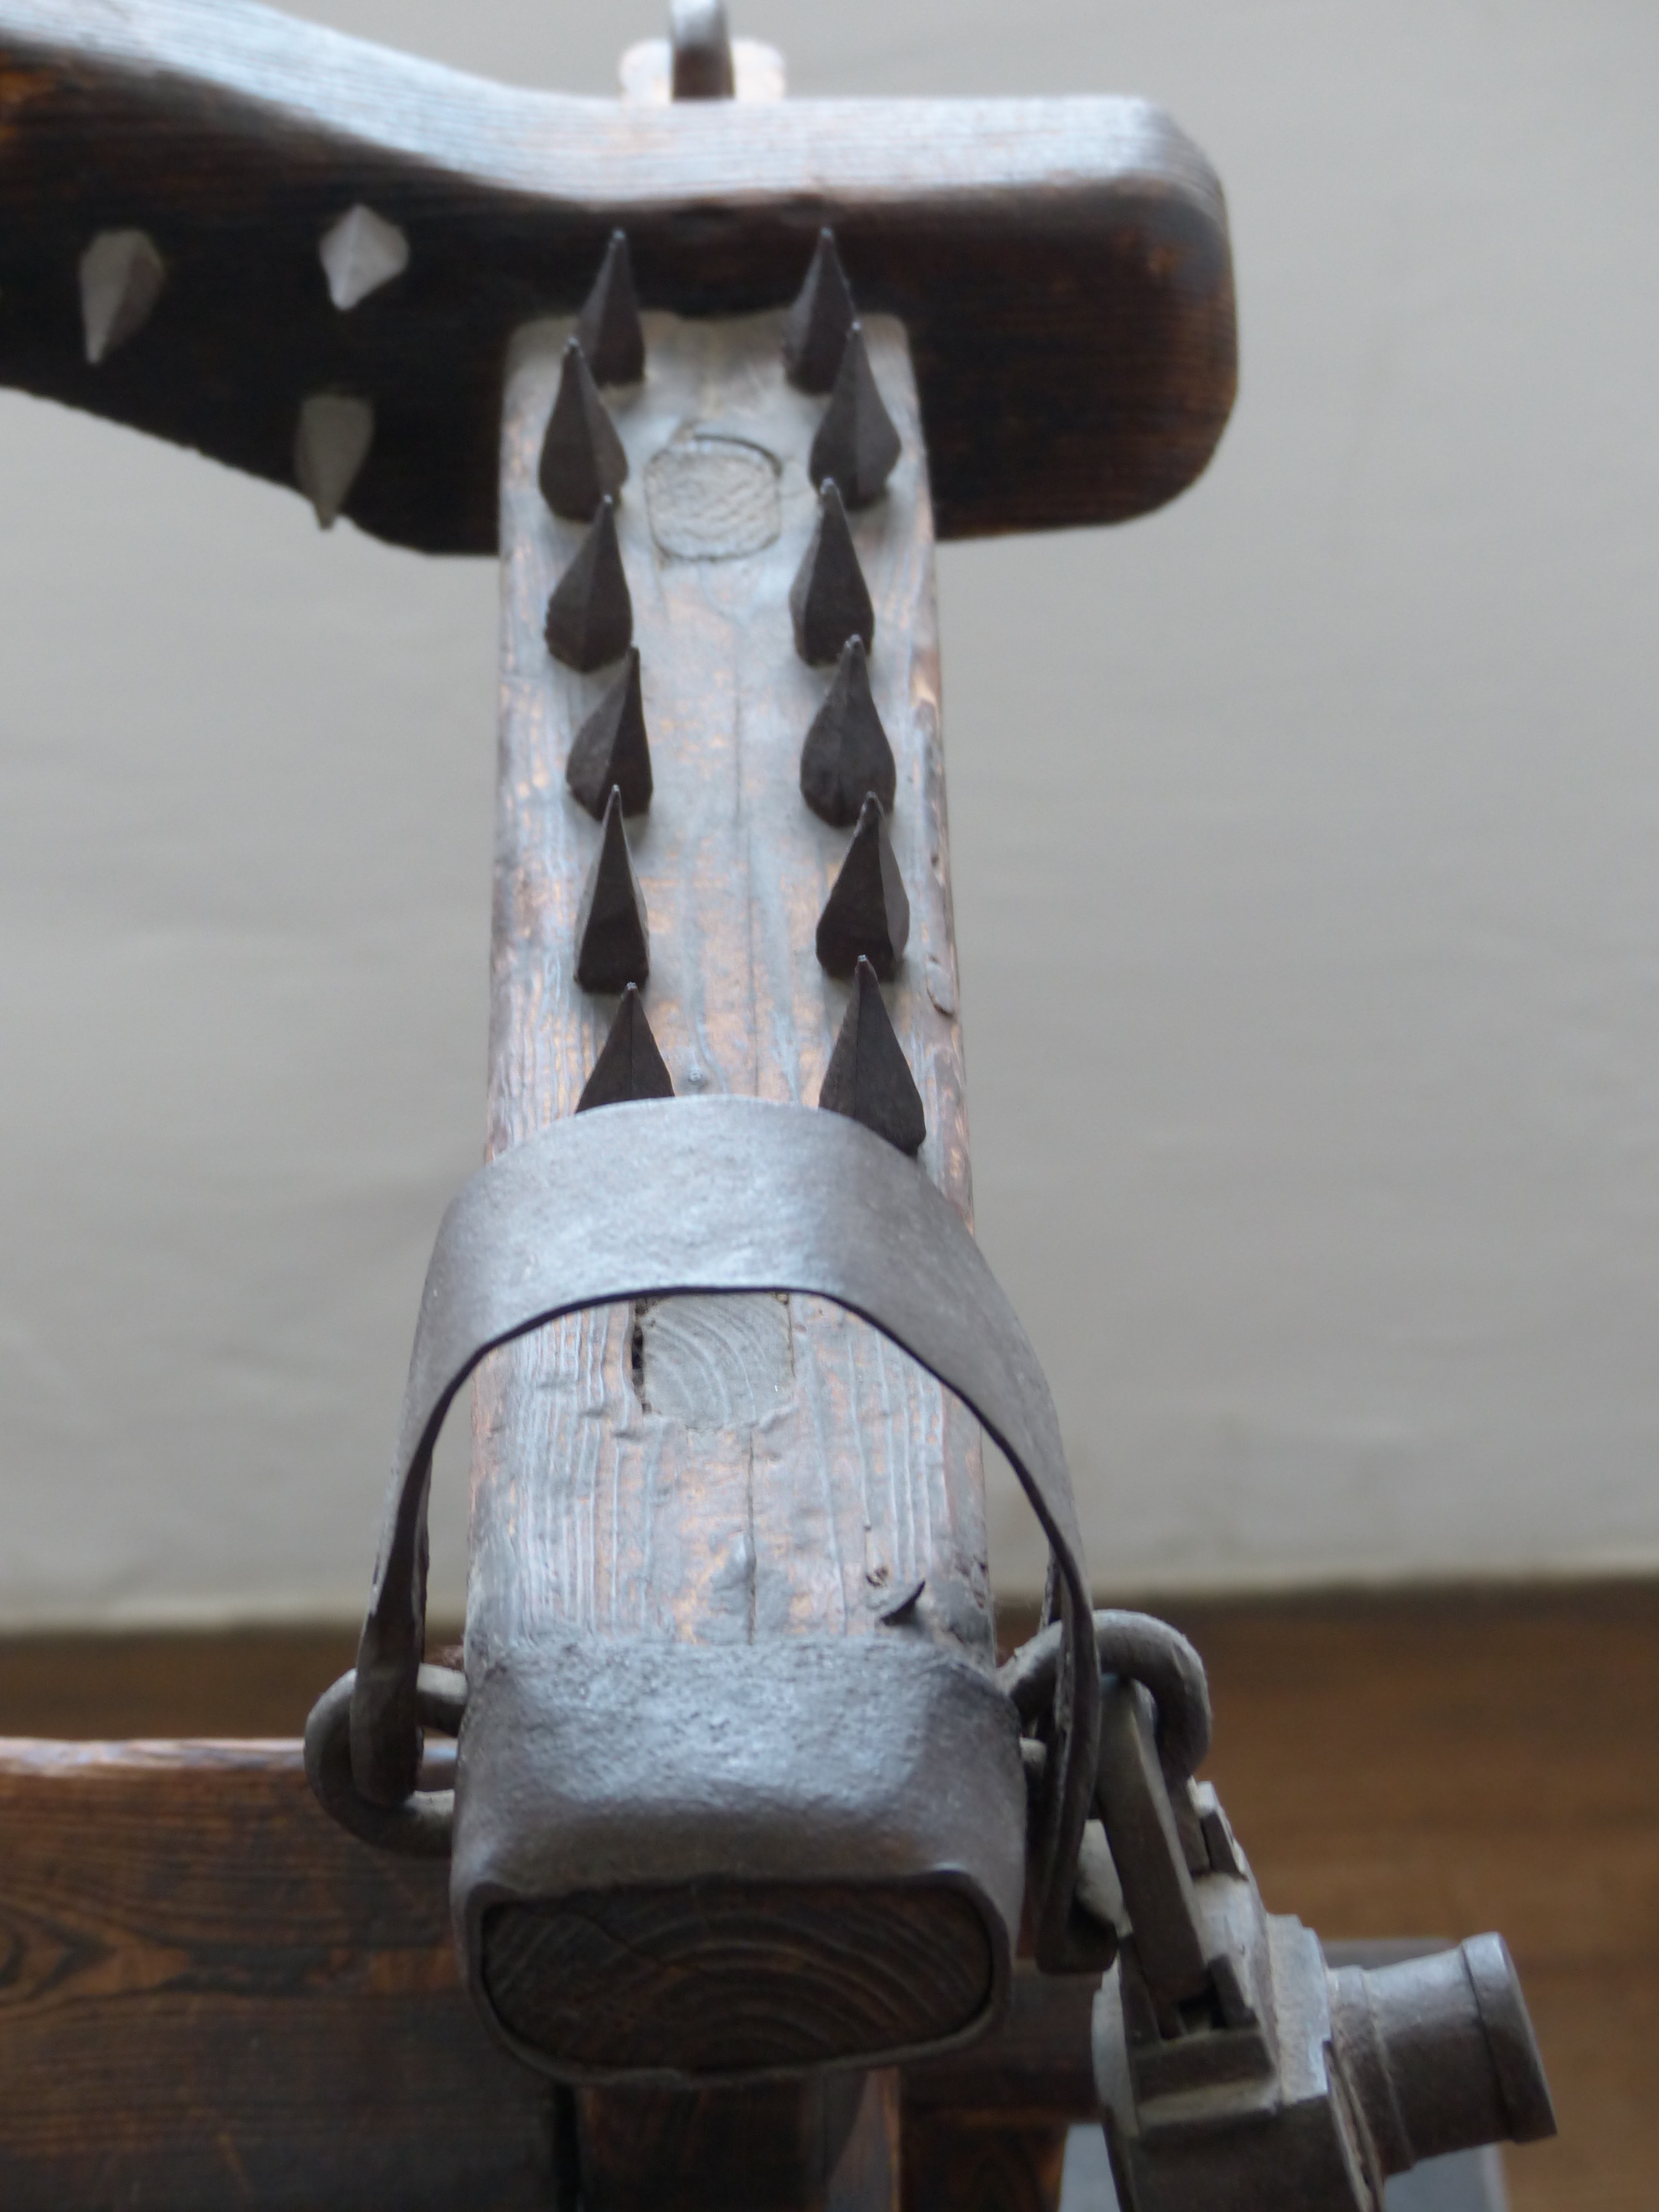
wood, pink, weapon, bridle, product, sculpture, thorns, iron, armrest, middle ages, torment, instrument of torture, torture chair, embarrassing witnesses